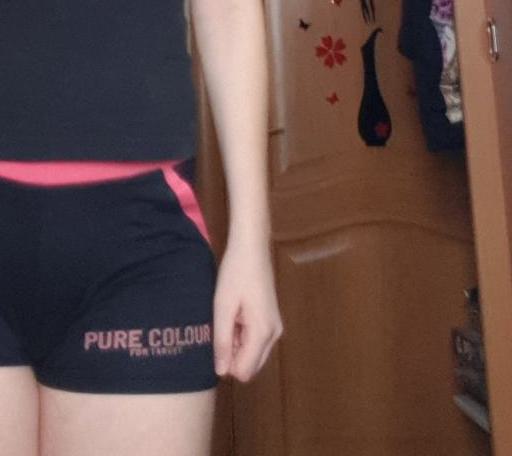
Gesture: no_gesture